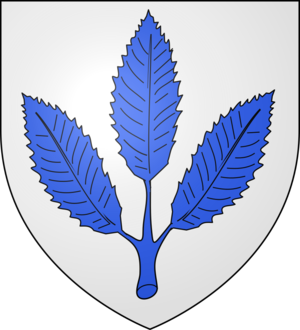
Le comte Louis Marie Corentin du Couëdic de Kergoaler est un homme politique français né le 12 décembre 1810 à Quimperlé et décédé le 27 novembre 1898 à Clabecq en Brabant wallon. Il avait cinq ans et demi à la mort de son père, Thomas du Couëdic de Kergoaler, dont le Roi voulut reconnaître l'héroïsme en autorisant son fils à porter, dès son enfance, la croix du lys, Maillart et Dagorn et un même nombre de blessés, parmi lesquels l'aide-major général de Moëlien..
Cette page présente les armoiries des familles nobles et notables originaires de Bretagne, ou qui ont possédé des fiefs en Bretagne.
Scaër [skɛʁ] est une commune du département du Finistère, dans la région Bretagne, en France. Connu pour être un haut lieu du gouren, ce sport a valu à Scaër le surnom de « pays des lutteurs ».
Charles Louis du Couëdic de Kergoualer, né le 17 juillet 1740 au château de Kerguélénen, paroisse de Pouldergat près de Douarnenez en Bretagne et mort le 7 janvier 1780 à Brest des suites de ses blessures, est un officier de marine français du XVIIIᵉ siècle. Engagé jeune dans la Marine royale au début de la guerre de Sept Ans, il participe à la défense de Louisbourg en Nouvelle-France, en 1757 et à la bataille des Cardinaux. En 1763, la paix revenue avec la signature du Traité de Paris, il s'engage comme volontaire dans une expédition à destination des Indes, puis en 1773 dans une seconde expédition, commandée par Yves de Kerguelen.